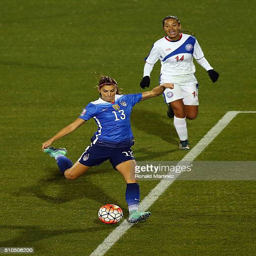
celebrity takes a shot against country during event